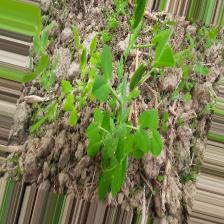
Label: Normal